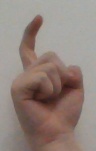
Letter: ra